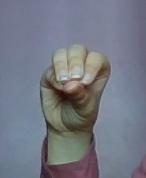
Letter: ha